Battle of Leipzig

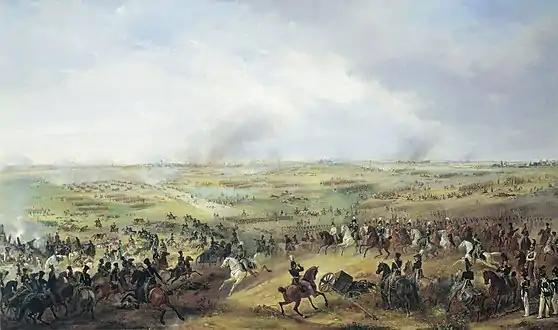
Overview of the battlefield

The Austrian II Corps, commanded by Merveldt, advanced towards Connewitz via Gautzsch and attempted to attack the position. By the time Napoleon arrived on the battlefield along with the Young Guard and some Chasseurs, Merveldt found that the avenue of advance was well covered by the French battery and some skirmishers who had occupied the houses there and did not permit the Austrians to deploy their artillery in support of the attack. Merveldt himself in an unlucky turn was wounded and captured by the French after he went straight into the Saxon-Polish lines at the Pleiße River. Repulsed, the Austrians then moved to attack nearby Dölitz, down a road crossed by two bridges and leading to a manor house and a mill. Two companies of the 24th Regiment ousted the small Polish garrison and took the position. A prompt counterattack by the Saxons and Poles ejected the Austrian troops and the battle seesawed until the Austrians brought up a strong artillery battery and blew the Poles out of the position. The Poles suffered heavy casualties during their furious defense and set fire to both the manor and the mill during their retreat.